Ferrol, Spain

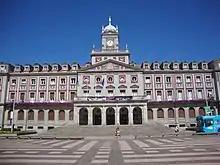
Ferrol city hall

The existence of prehistoric human settlements in the area that would later become Ferrol is suggested by the abundance of burial chambers and megalithic monuments, as well as petroglyphs and other archaeological findings. The Phoenicians established in this area several dried and salted cod stations and their presence, together with that of the Ancient Greeks, is well documented by such classical historians as Herodotus, Strabo, Pomponius Mela, and Ptolemy. In Roman times, in the 1st century BC, a fishing port existed which also traded in metals (like silver, gold, tin and iron), and wild horses. Near Ferrol there is a place called Naraío (famous for its medieval castle), whose name bears a phonetic resemblance Strabo's Nerium," "modern day Cape Prior. In ancient Hispania, these parts of the Iberia were dominated by the Artabri (or Arrotrebae), who gave their name to the Portus Magnus Artabrorum ("Great Port of the Artabri"), formed not only by the bay of Ferrol but the three rias of Ferrol, Betanzos and A Coruña. Ferrol was then, as it is today, a first class natural harbour in the treacherous waters of the Atlantic, and very well guarded. Historically, it has often been described as the best natural port in Europe.